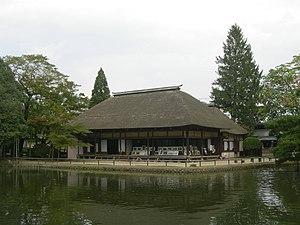
Le Yūbikan est une école han pour le clan Date au cours de l'époque d'Edo. Elle est déplacée à Ōsaki, préfecture de Miyagi en 1692. Ses jardins, qui datent de 1715, emploient la toile de fond des ruines du château d'Iwadeyama comme paysage d'emprunt. Ils sont désignés « site historique du Japon » et « endroit de beauté scénique. Le Yūbikan est détruit et ses jardins sévèrement endommagés par le séisme de 2011 de la côte Pacifique du Tōhoku.